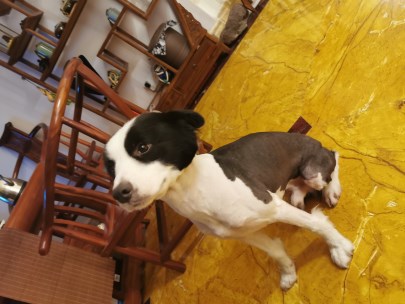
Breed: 2594-n000109-Border_collie